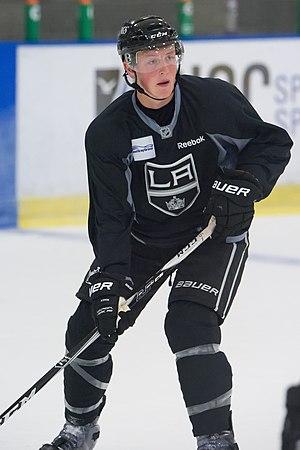
Paul LaDue est un joueur professionnel américain de hockey sur glace qui évolue au poste de défenseur.